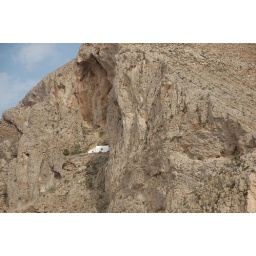
A tiny house built on a crevice of a mountain in Santorini